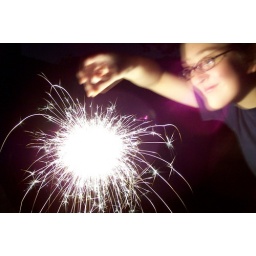
I would rather not put my face in the path of flying sparks.